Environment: real
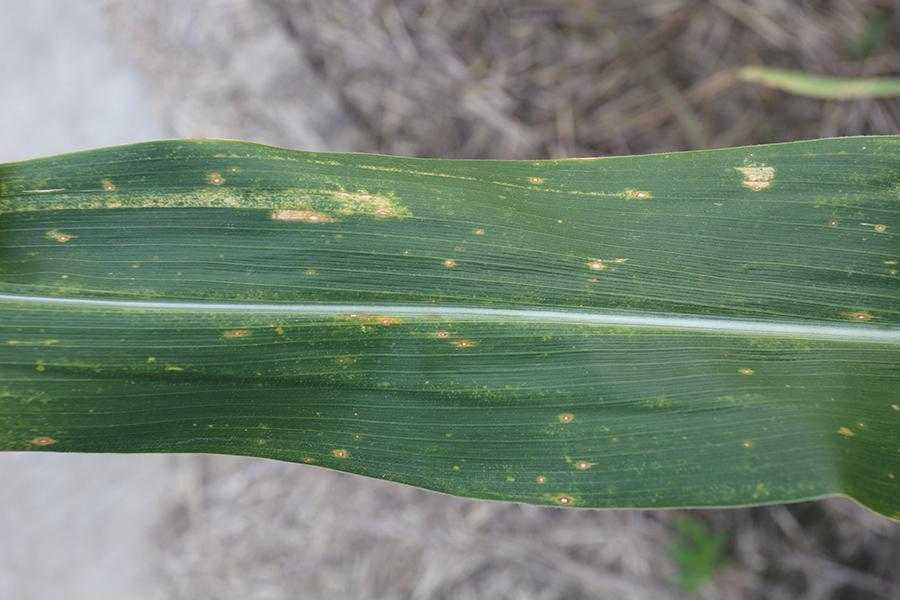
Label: gray_leaf_spot